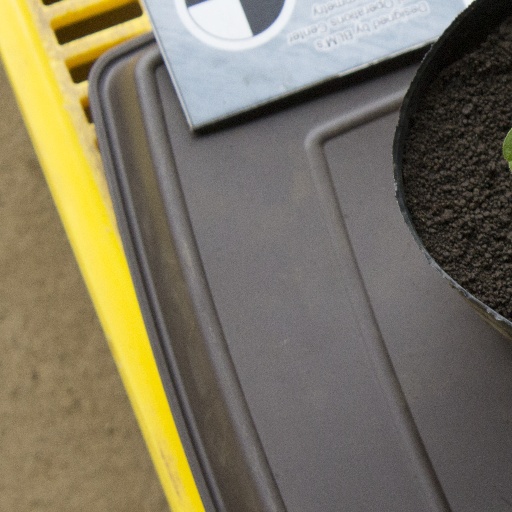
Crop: soybean